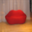
Label: couch